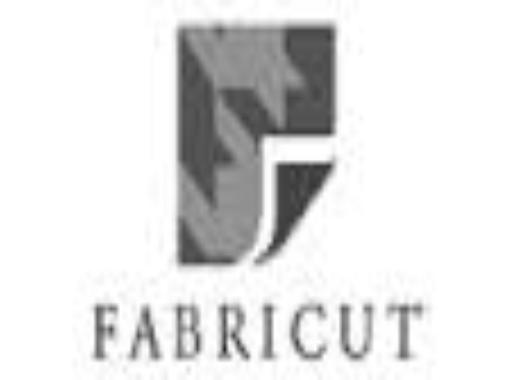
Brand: Fabricut
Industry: Necessities